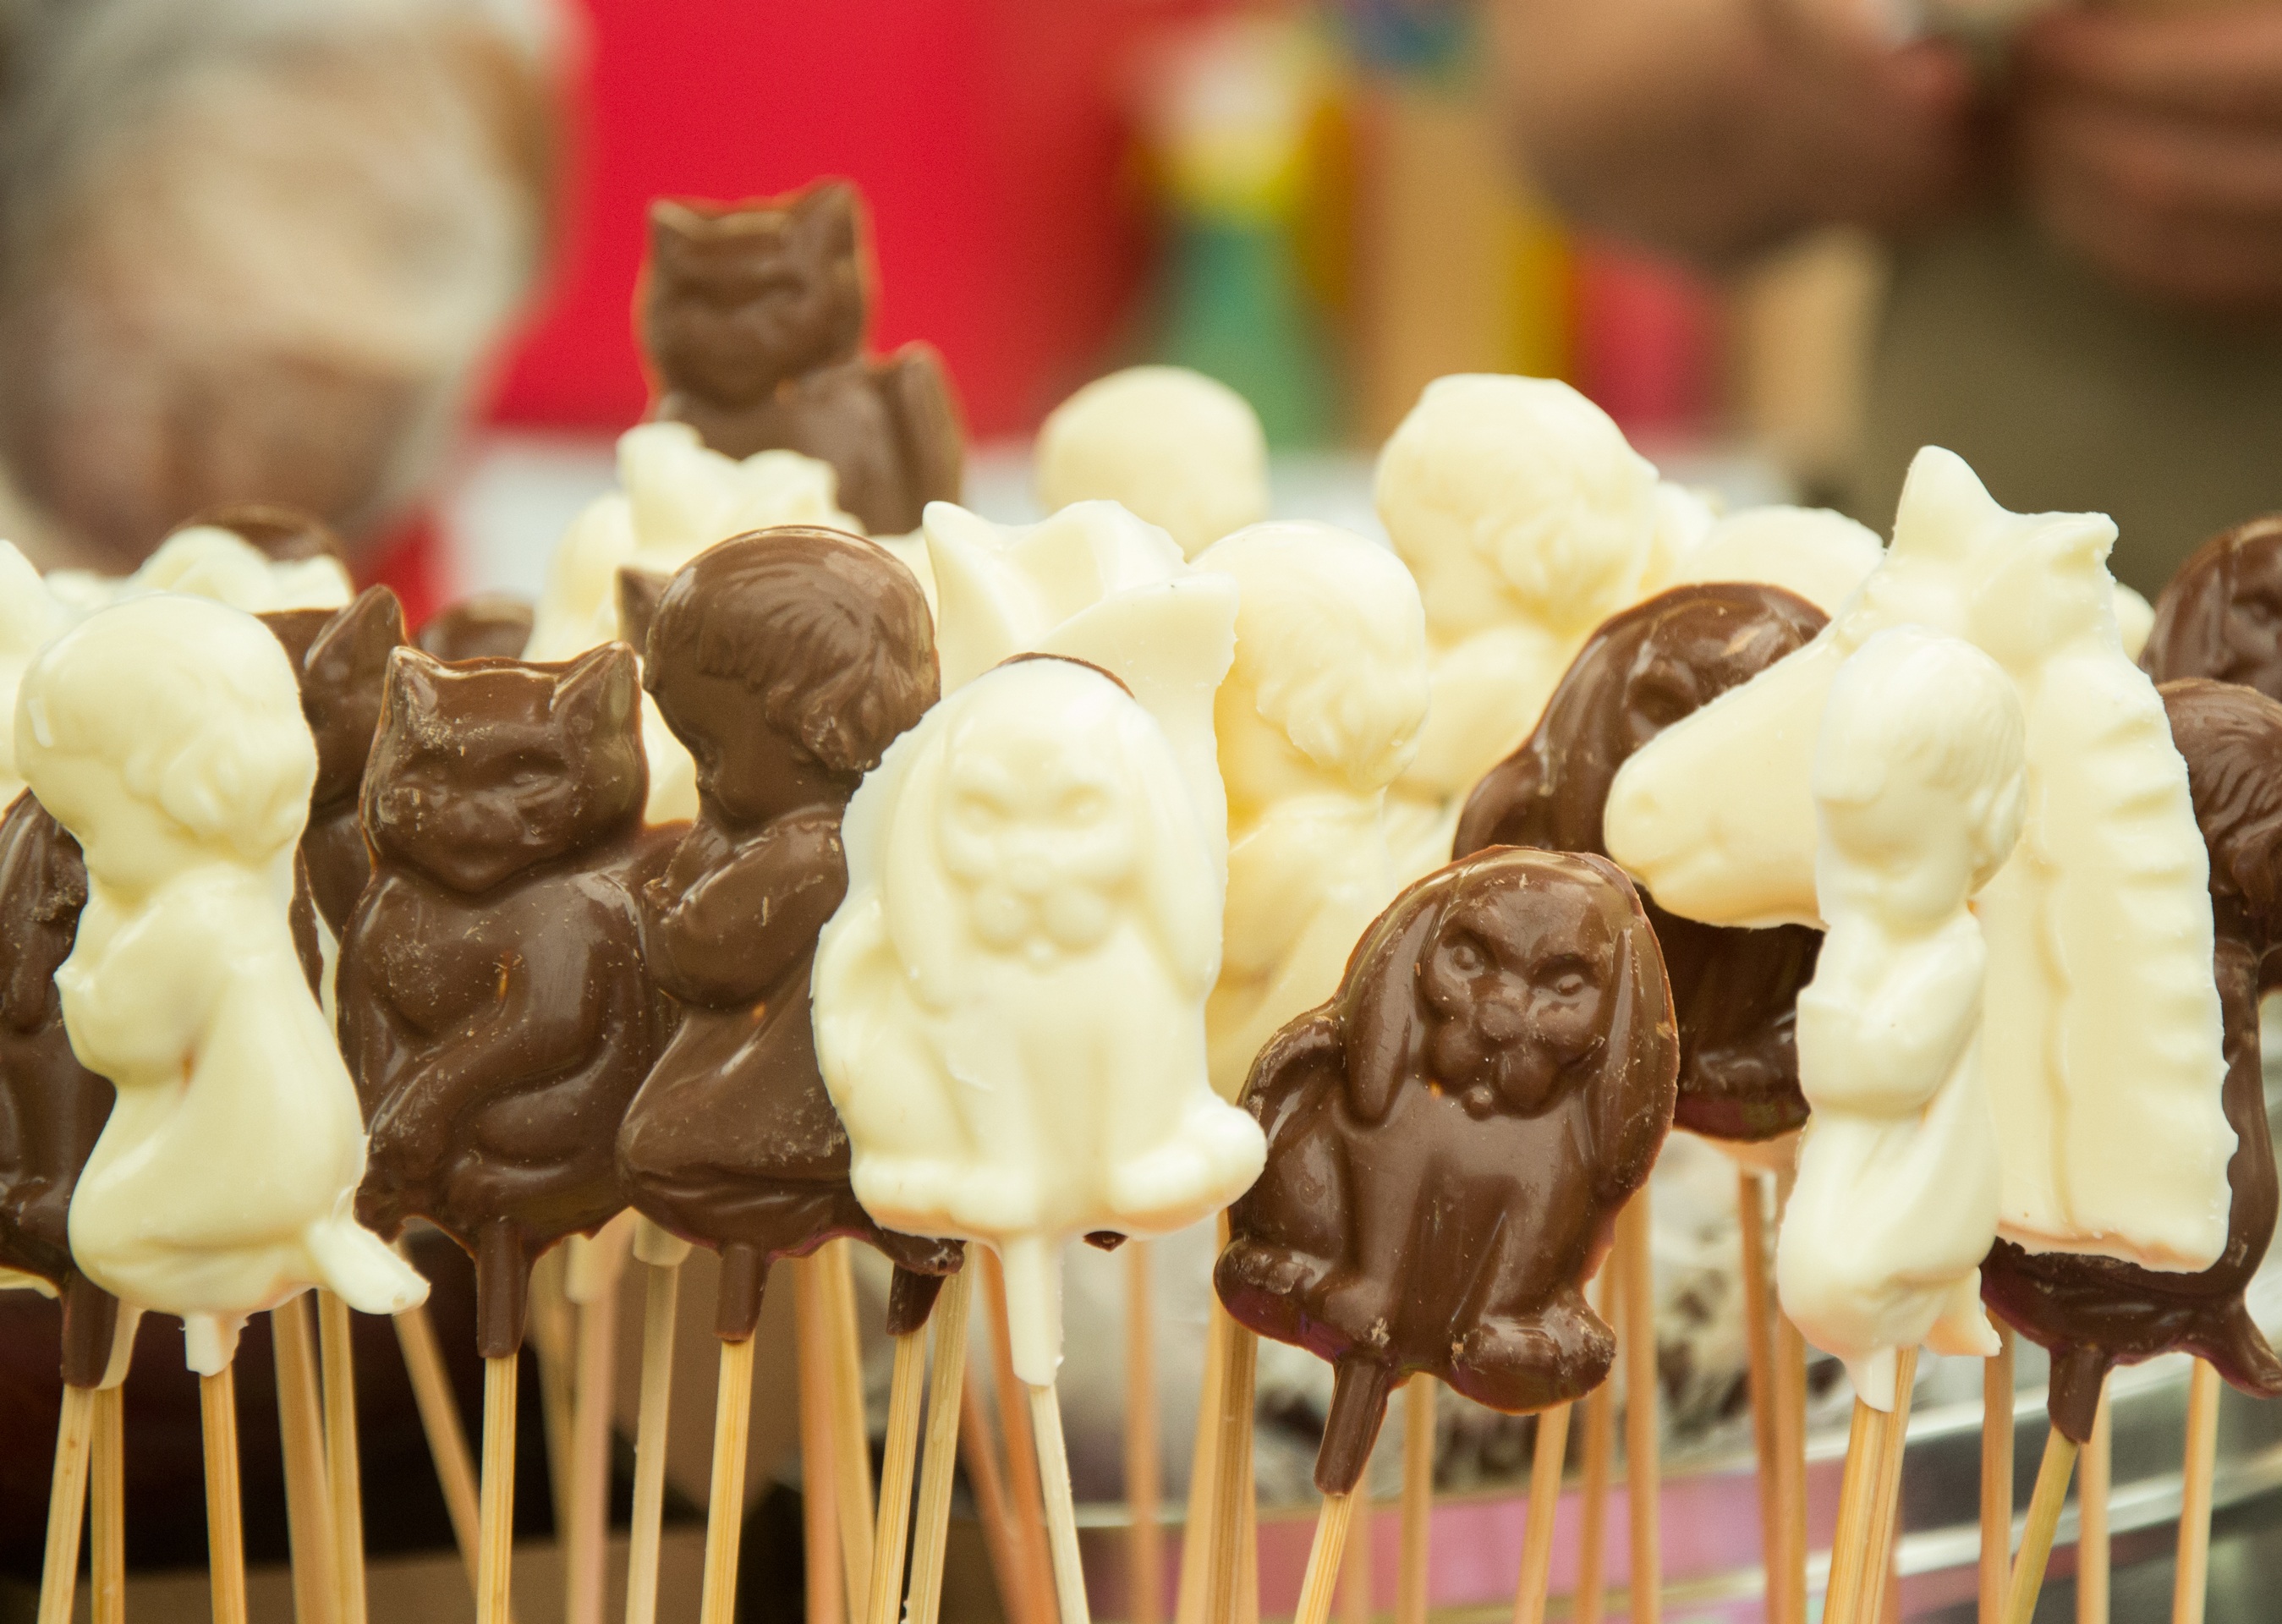
sweet, dish, food, chocolate, baking, ice cream, dessert, sweetness, confectionery, flavor, chocolates, palette of chocolate, snack food